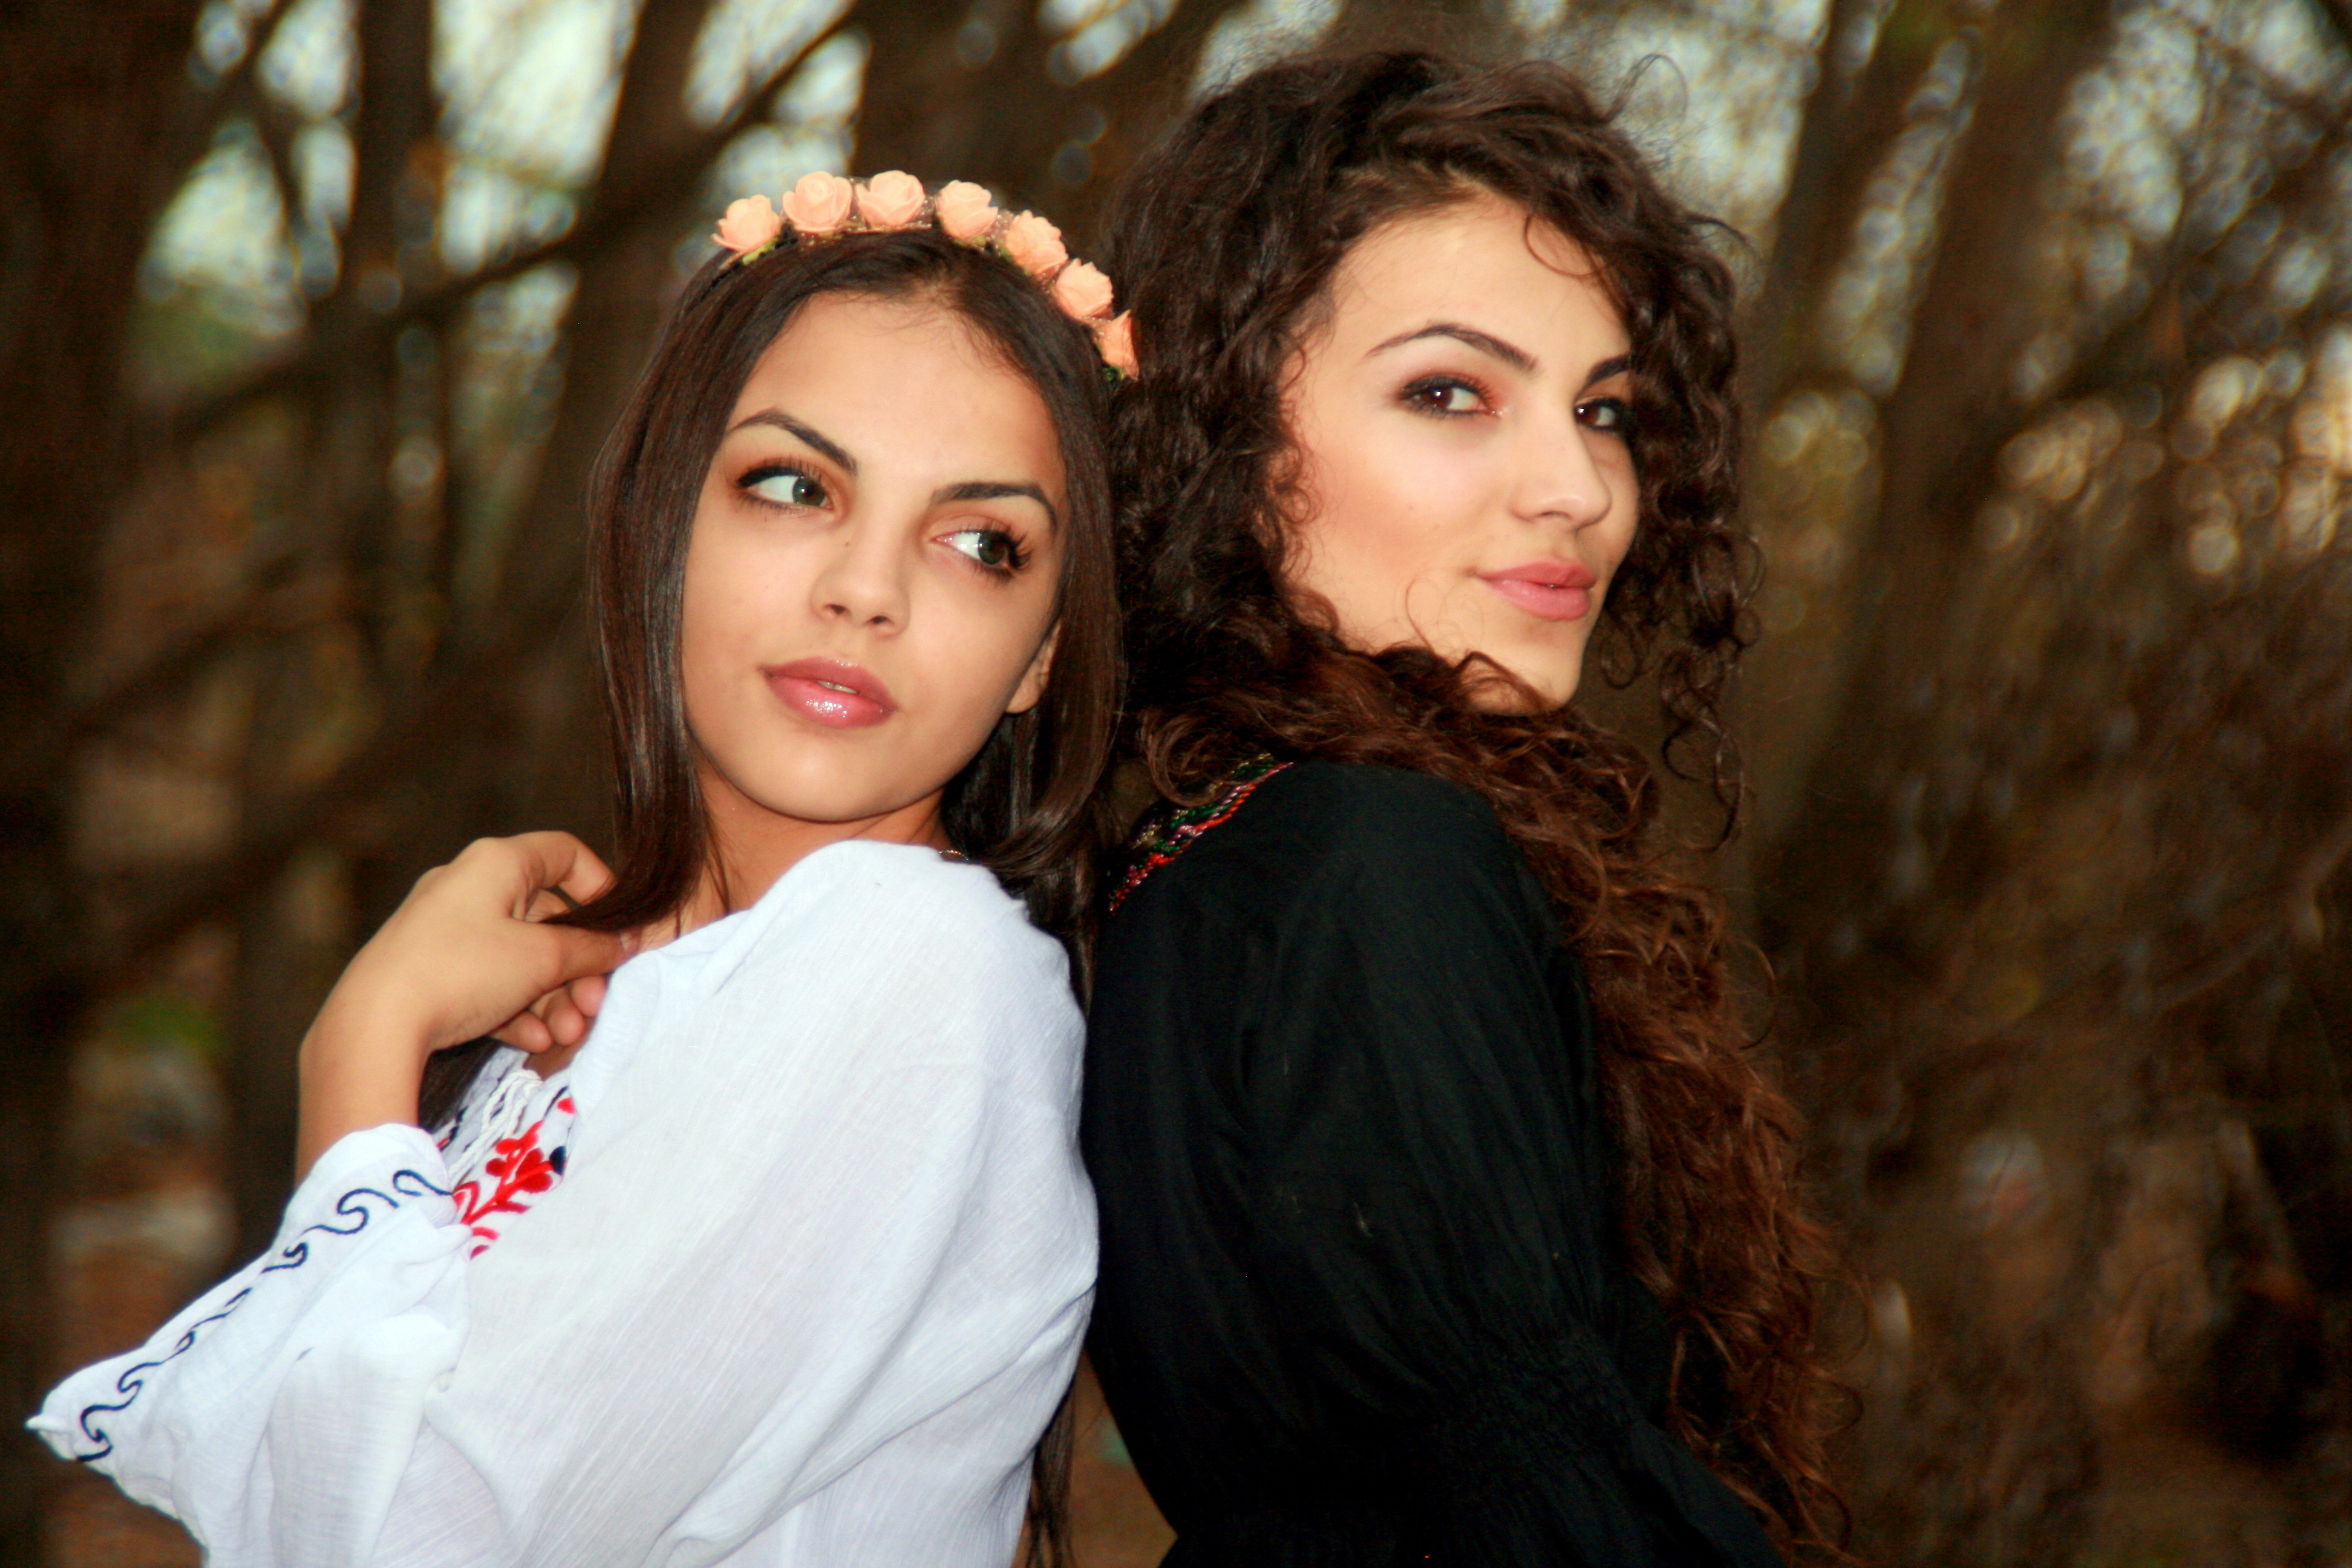
forest, person, girl, woman, white, photography, portrait, model, fashion, black, lady, buddy, dress, photograph, beauty, photo shoot, portrait photography